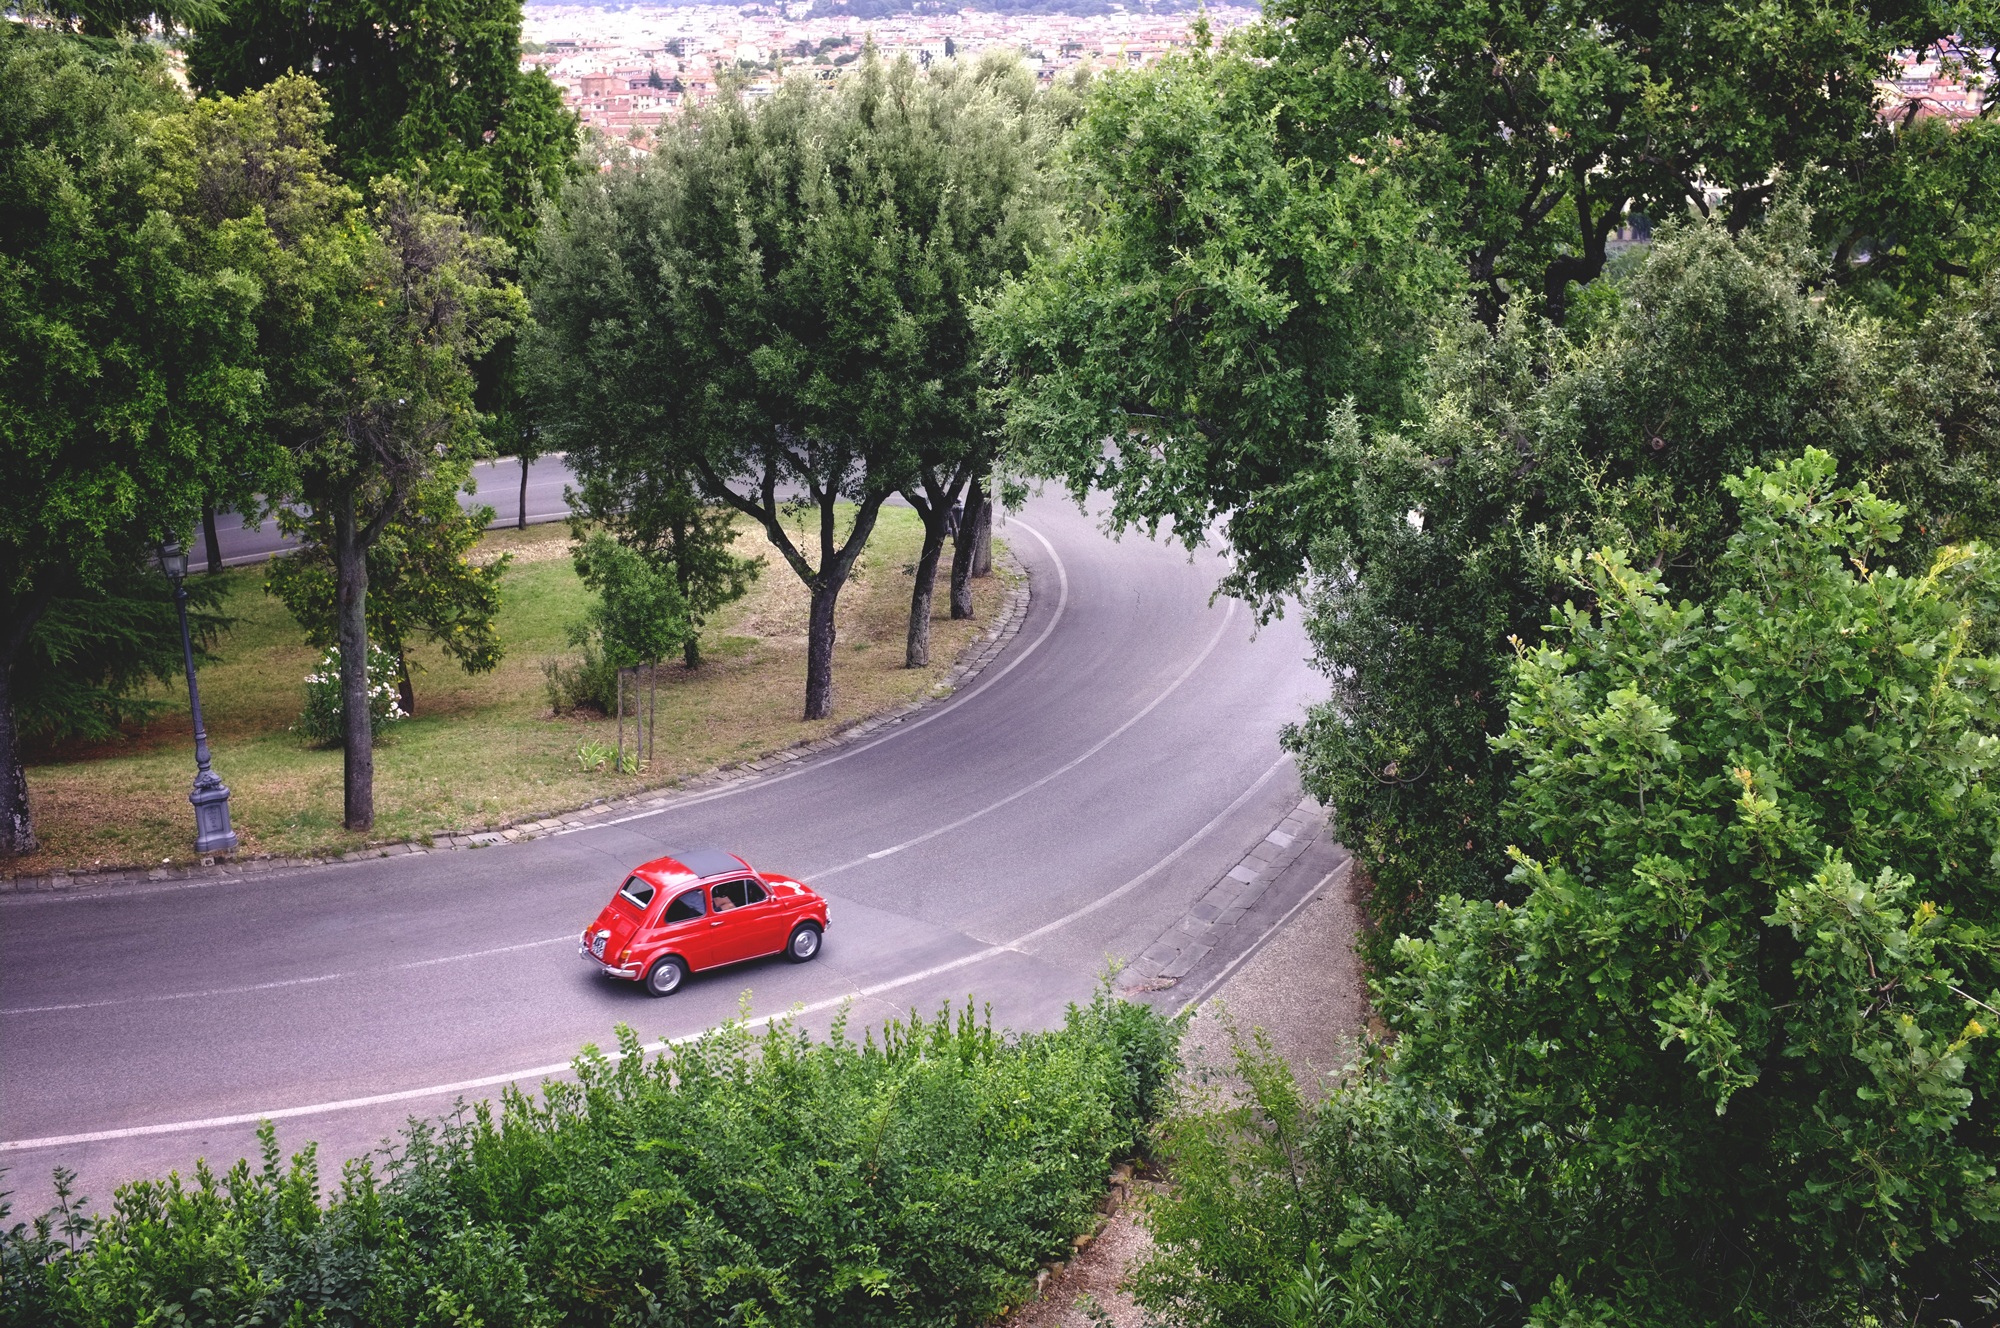
road, car, view, highway, transport, red, italy, lane, infrastructure, race track, florence, sport venue